Somaliland Declaration of Independence

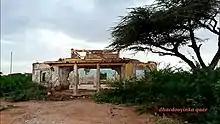
The house where Somaliland's independence was declared 18 May 1991 in Burao.

After the SNM was able to exert control over Somaliland, the organisation quickly opted for a cessation of hostilities and reconciliation with non-Isaaq communities. A peace conference occurred in Berbera between 15 and 21 February 1991 restore trust and confidence between Somaliland communities whereby the SNM leadership had talks with representatives from the Issa, Gadabursi, Dhulbahante and Warsangeli clans. This was especially the case since non-Isaaq communities were said to have been largely associated with Siad Barre's regime and fought on opposing side of the Isaaq.